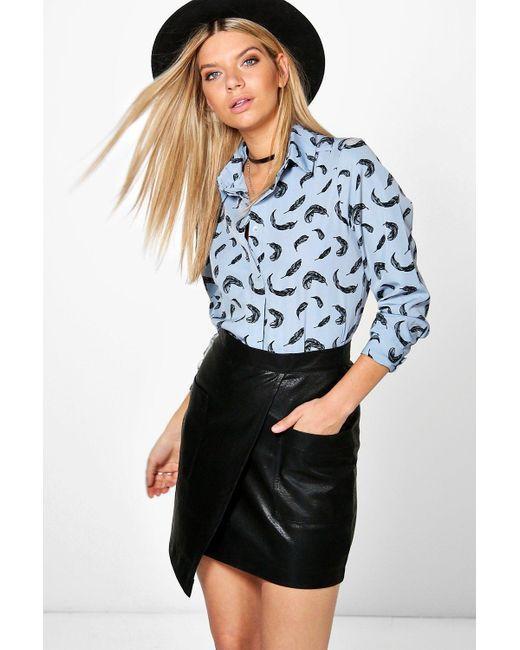
schwarzer asymmetrischer Lederminirock, robustes Material